Niels Hemmingsens Gade 32

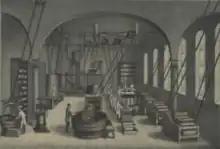
Brødrene Cloëtta's chocolate factory in Niels Hemmingsens Gade

In 1865, Brødrene Cloëtta purchased the building as a new home for the chocolate factory. The building was heightened with one storey between 1869 and 1873. Christoph Cloëtta resided in the first-floor apartment.